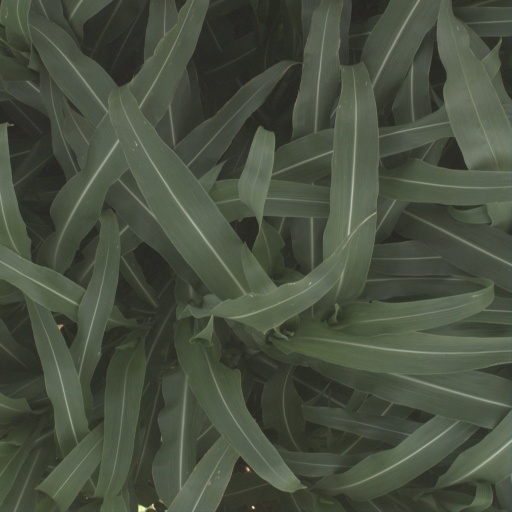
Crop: sorghum